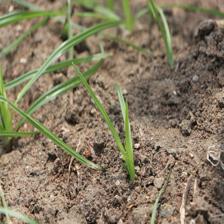
Label: Grass